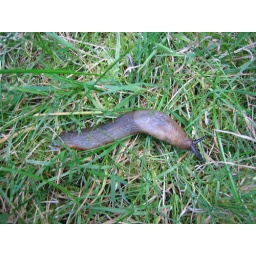
Spotted in the grass a brown slug. October 2008.